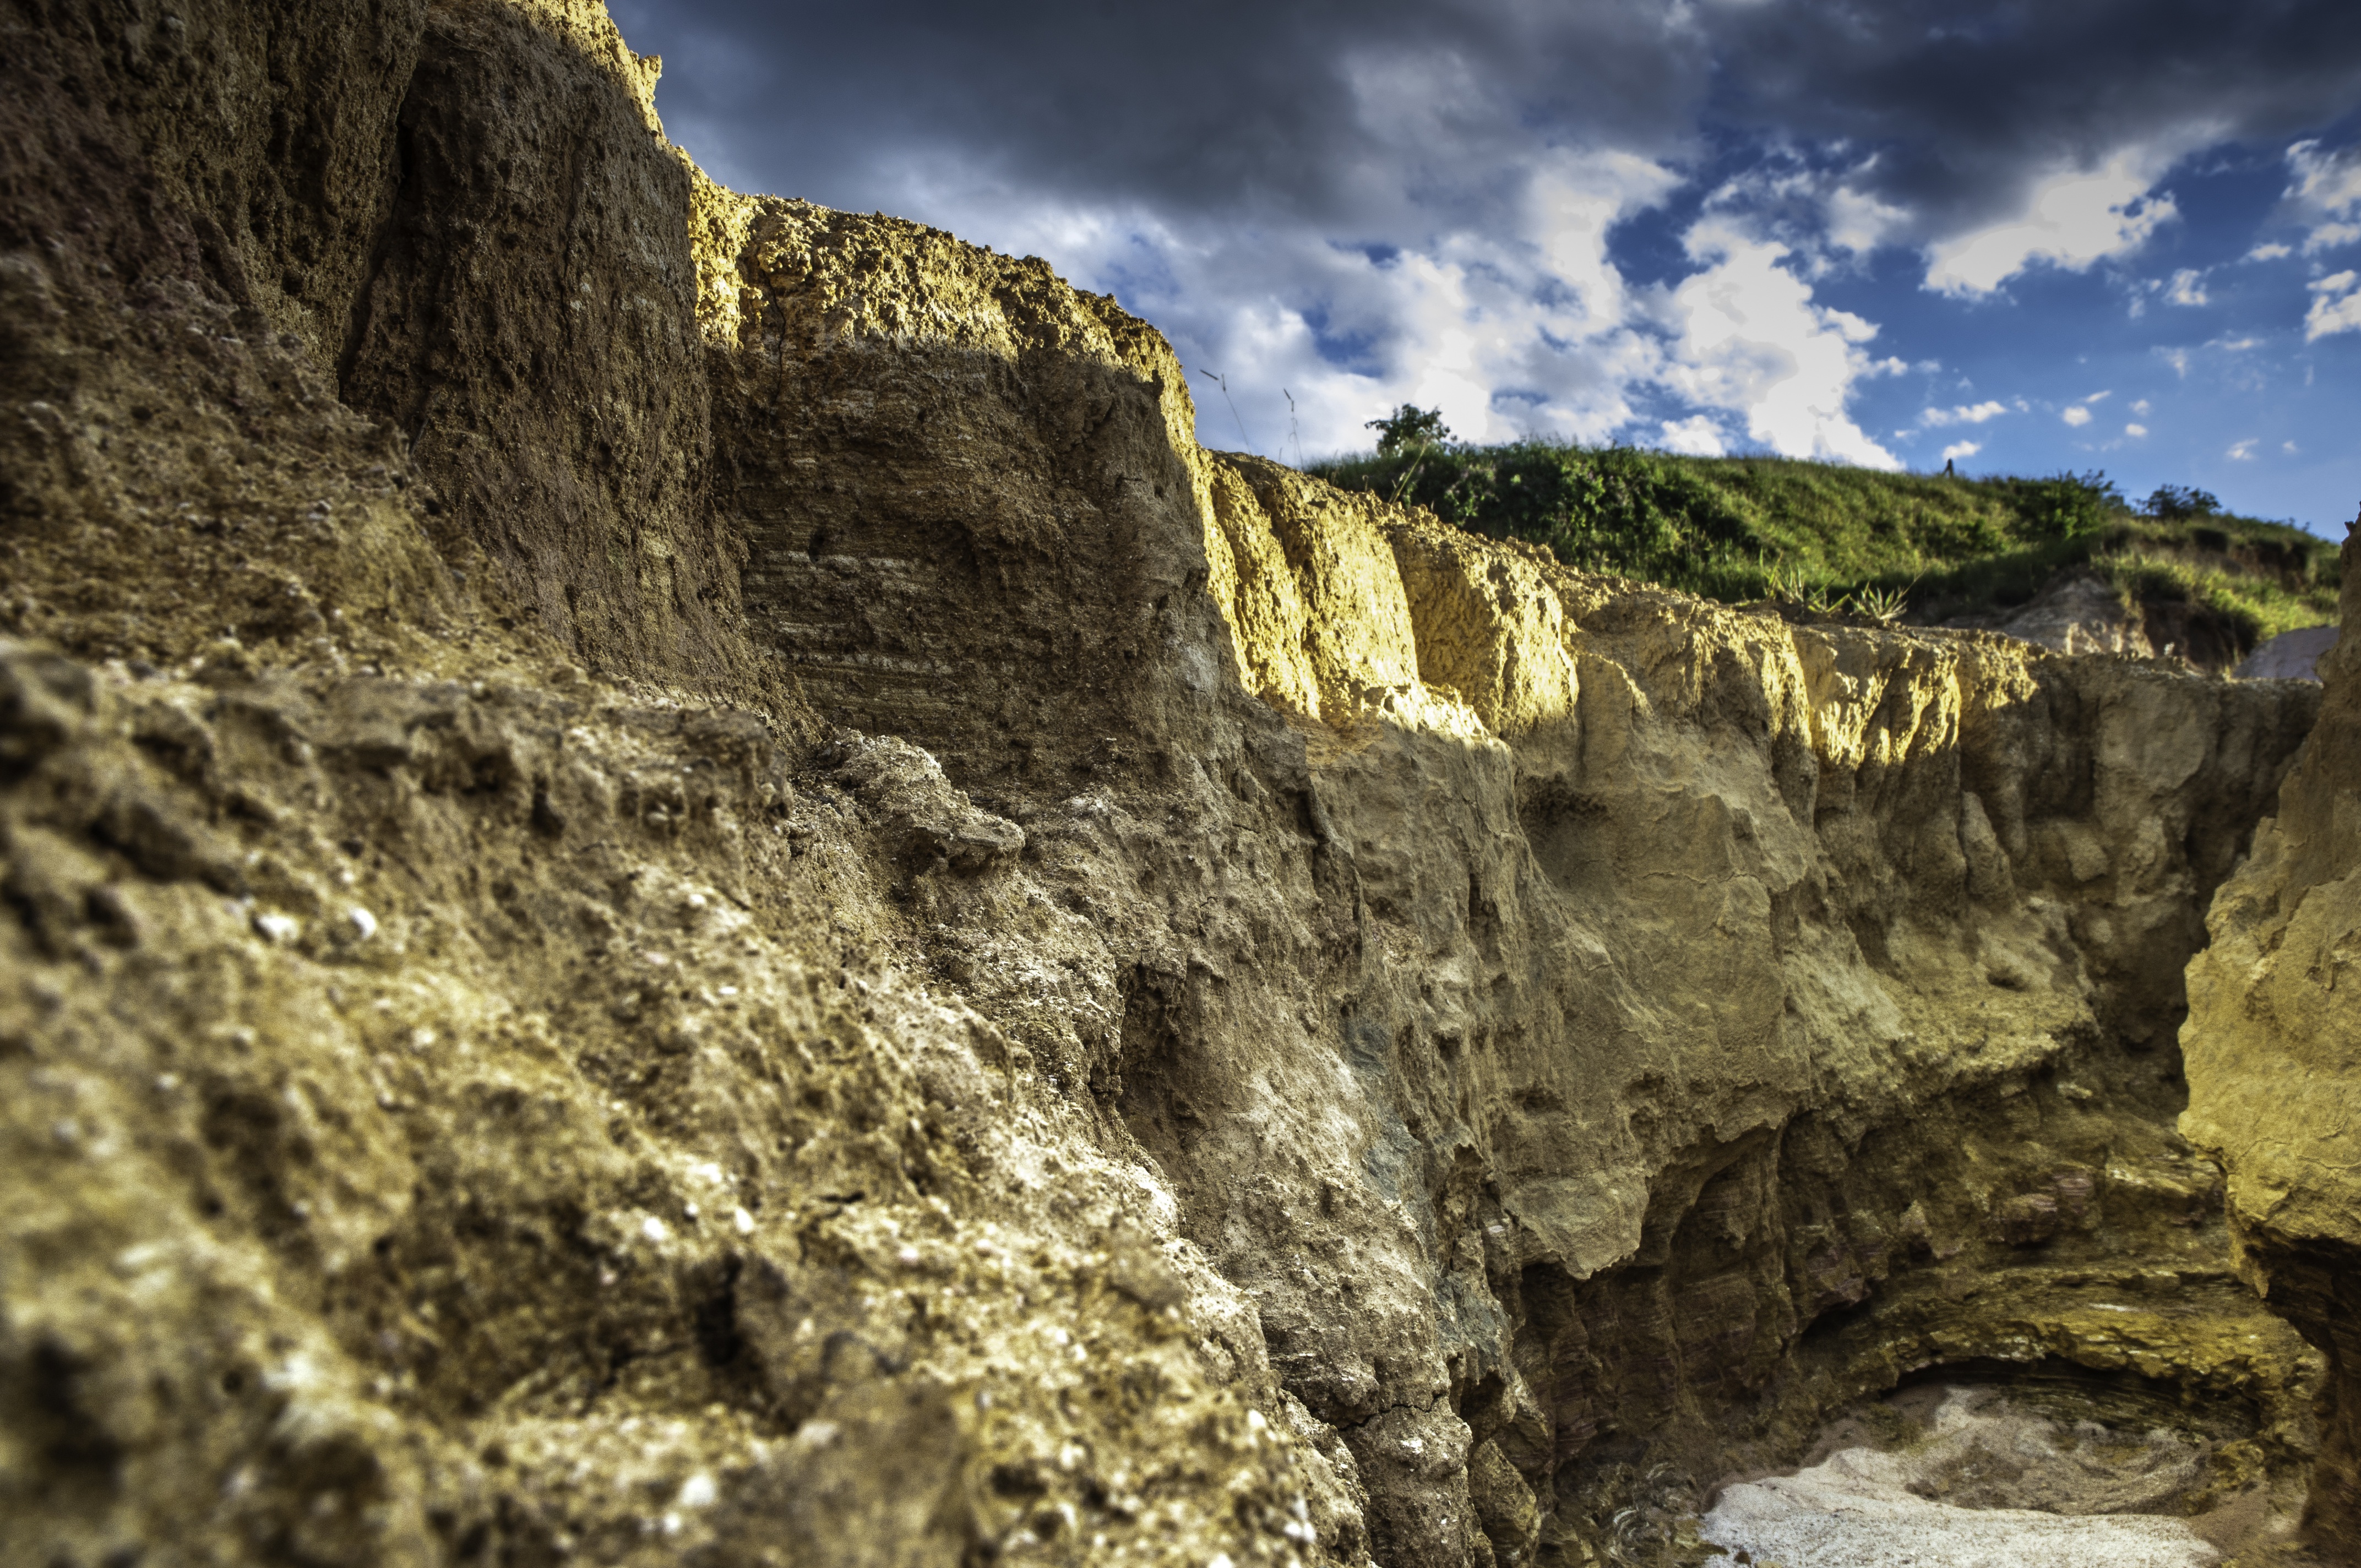
landscape, sea, coast, nature, rock, mountain, stone, formation, cliff, arch, terrain, material, geology, badlands, wadi, landform, ancient history, geographical feature